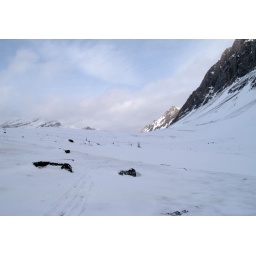
A rare break in the cloud, giving us a pleasant glimpse of blue sky